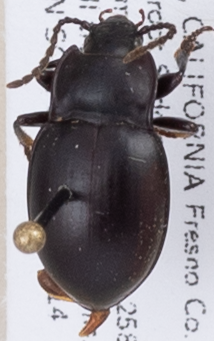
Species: Metrius contractus
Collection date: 2019-08-14
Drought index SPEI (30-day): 0.694
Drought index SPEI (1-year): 0.47
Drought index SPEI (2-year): -0.03